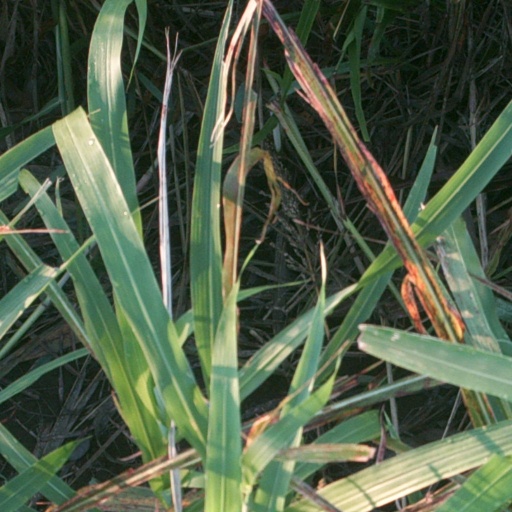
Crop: sorghum